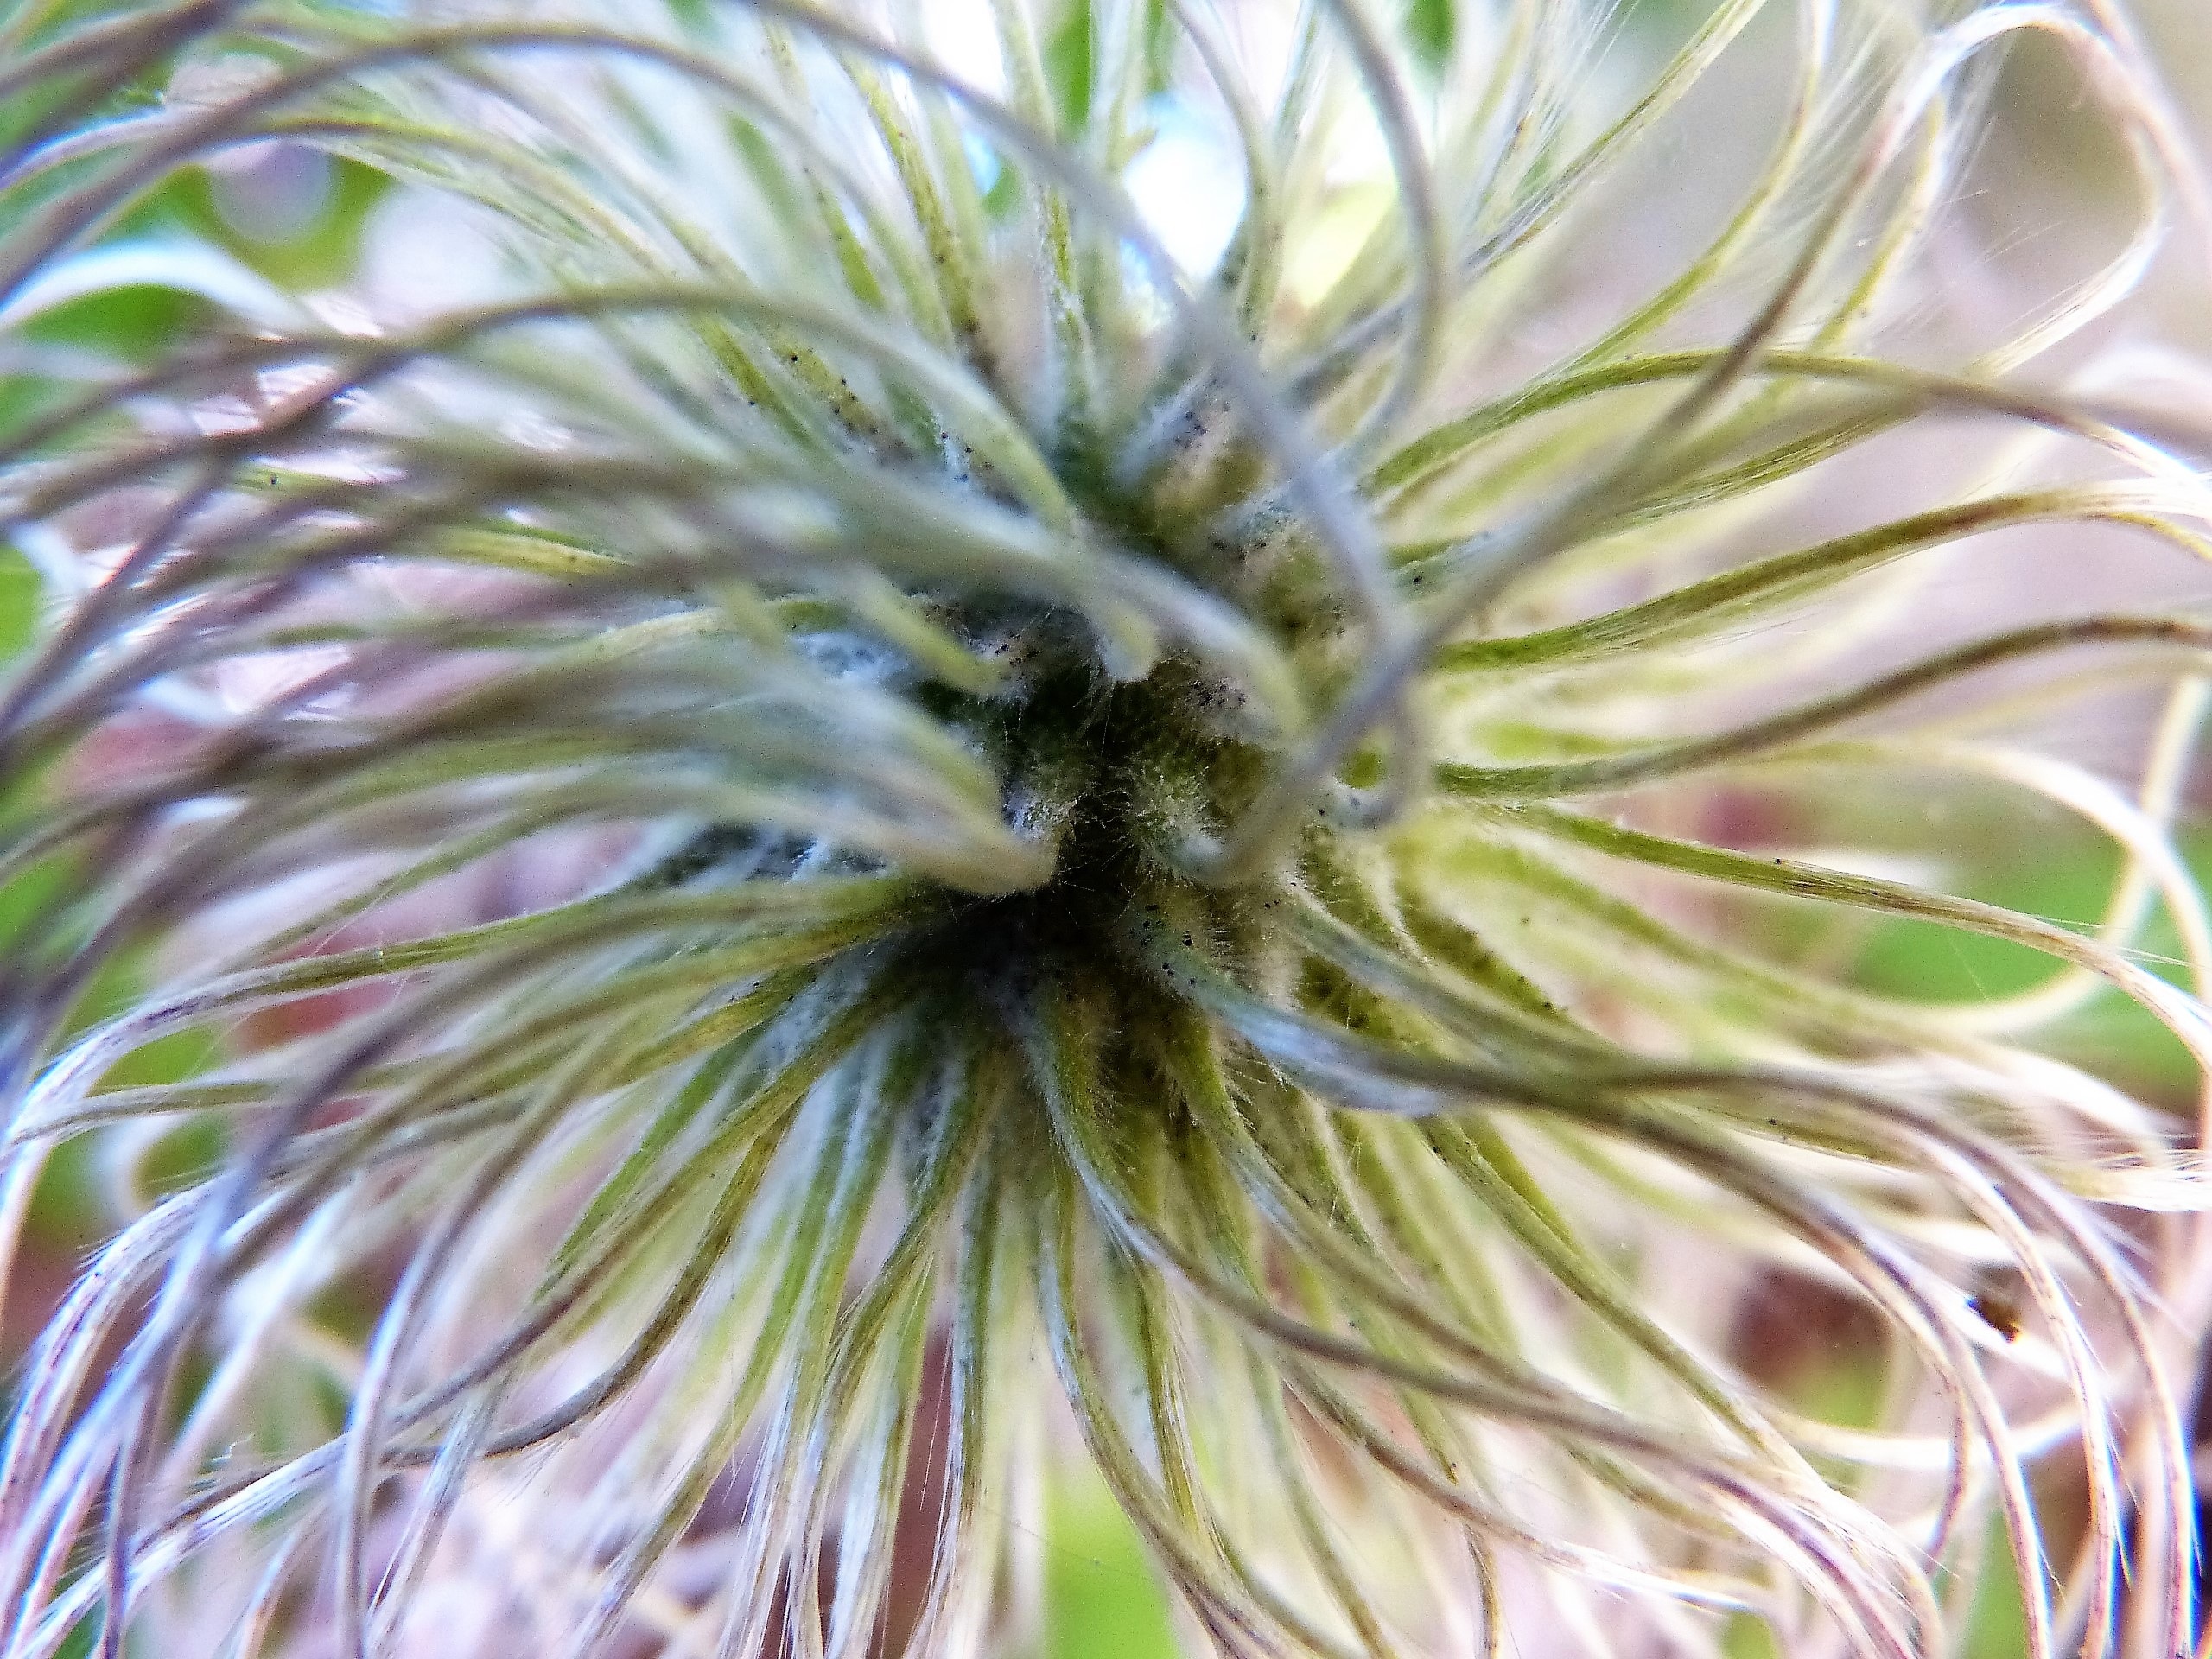
plant, leaf, flower, petal, green, botany, close, flora, wildflower, close up, thistle, beauty, detail, clematis, faded, macro photography, infructescence, flowering plant, daisy family, eddy, plant stem, land plant, alpine clematis, to bloom, like feathers